Phil Haralson

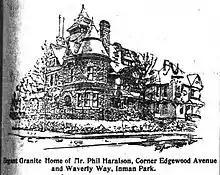
Haralson mansion in Inman Park, 1896

Philip H. Haralson (November 3, 1851, Macon, Georgia - March 1934, Atlanta) was an American lawyer. At one time he headed up the Committee on Manufactures and Statistics. and at another went into real estate investment in Cuba. He married Mary E. Morris in 1881. Haralson had his mansion in the Inman Park neighborhood of Atlanta. He was buried in Oakland Cemetery.